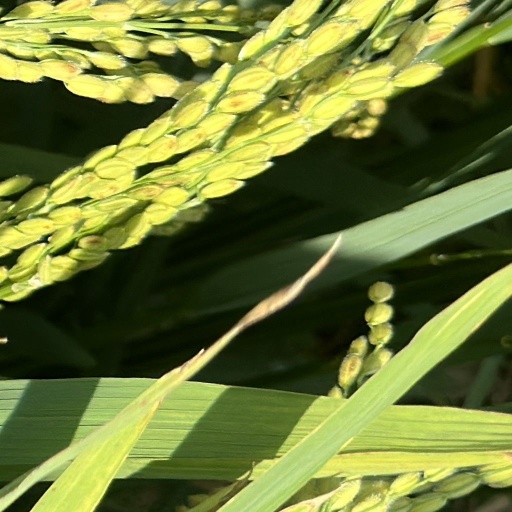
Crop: rice